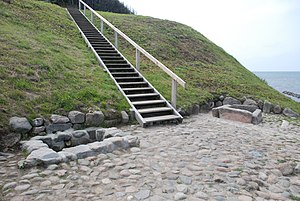
Helenekilde (Tisvilde)
Kildeanlægget set fra nordøst.
Helene Kilde, Tibirke Sogn, Holbo Herred, Frederiksborg Amt, Danmark. This is a photo of an archaeological site or monument in Denmark, number 92115 in the Heritage Agency of Denmark database for Sites and Monuments.
Helenekilde er en kilde ved Tisvilde i Nordsjælland. Kilden har været kendt siden 1200-tallet som valfartssted for syge, der søgte håb om helbredelse i kildevandets formodede helbredende kraft. Fra 1600-tallet ved man, at ikke bare bønder, men også de lærde og selveste kong Christian 4. valfartede til kilden. Tisvilde blev med tiden et kurbadested, hvortil der blev arrangeret kilderejser.